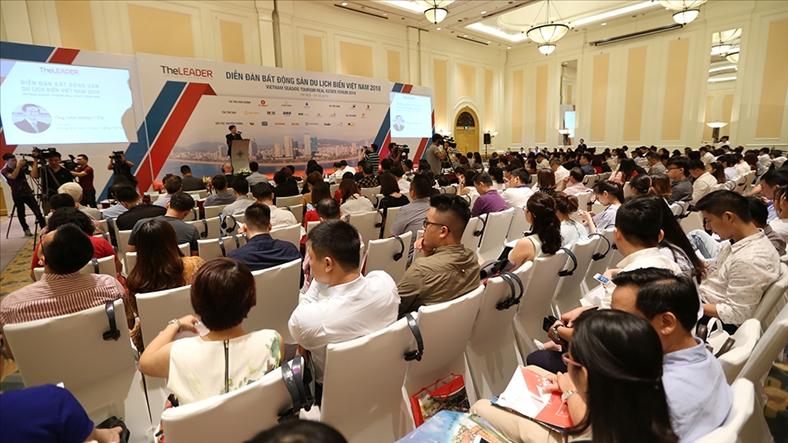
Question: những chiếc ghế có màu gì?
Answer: chiếc ghế có màu trắng